Kerkrade

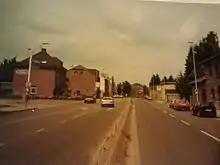
Nieuwstraat/Neustraße in 1993. At left is the Dutch side, at right the German side.

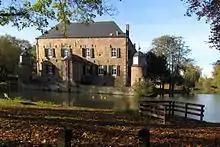
Erenstein castle

One part of the border between the Netherlands and Germany runs along the middle of the street Nieuwstraat/Neustraße. The border was heavily fortified by the Germans during World War I and World War II, but because of relatively unrestricted cross-border travel within the European Union, following World War II marked only with a low wall, about 30 cm high, running along the length of the street (borders were at that time designed to be unpassable by vehicles, except at border crossing, but no fence for pedestrians). There was a separate 2-way road on each side, and cars had to pass through the official crossing points, but pedestrians could readily step over the wall (although there were signs informing of the border). In 1995, the wall was removed completely as part of the new Schengen Area agreement. Nieuwstraat/Neustraße is now a single two-way road, with the extra space now occupied with trees and bicycle lanes. The border is unmarked, and is crossed even when going round a roundabout or overtaking a vehicle.